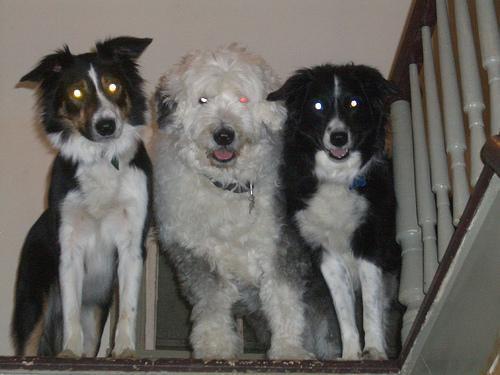
Old_English_sheepdog